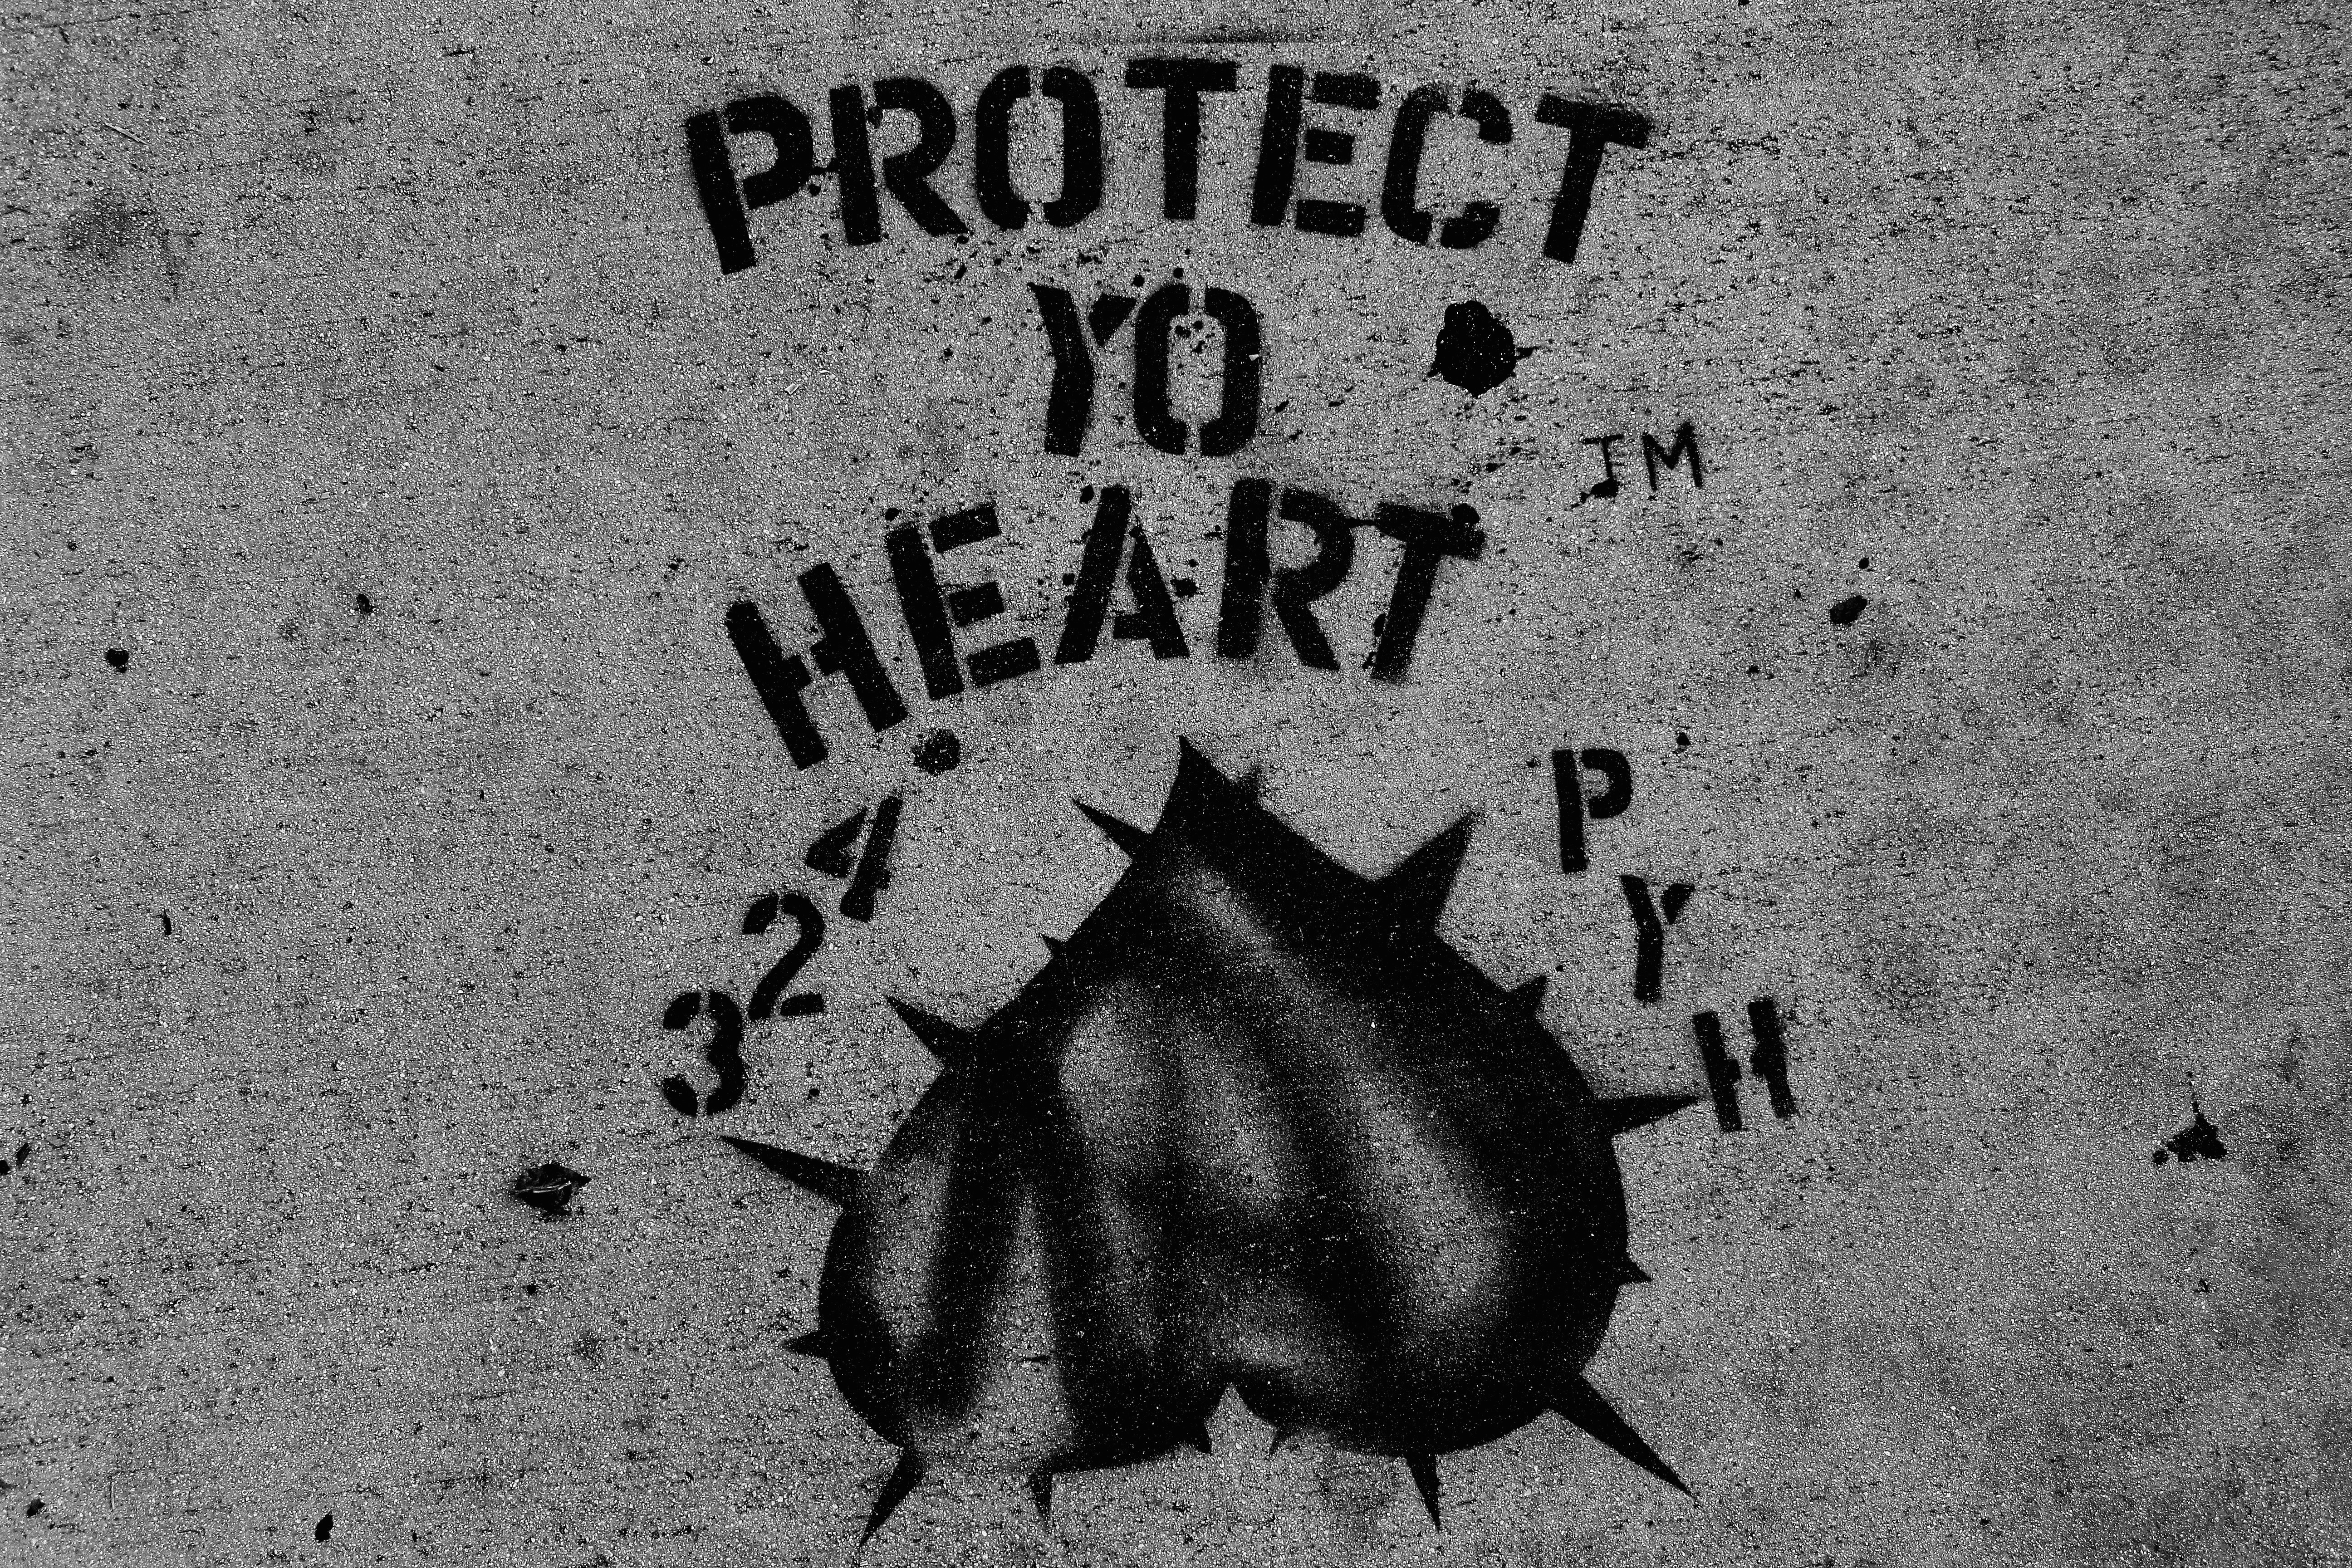
black and white, shadow, black, monochrome, art, monochrome photography